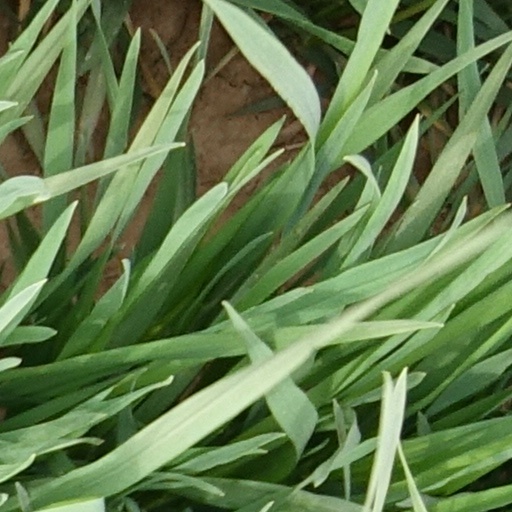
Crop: wheat